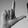
ASL letter: L